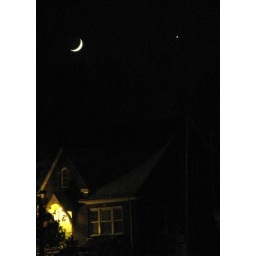
The new moon and Venus over a house with holiday decorations. Handheld but braced against a tree at about 5x.